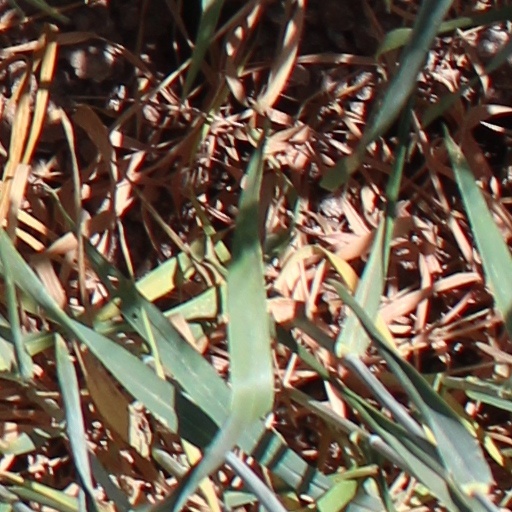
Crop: wheat